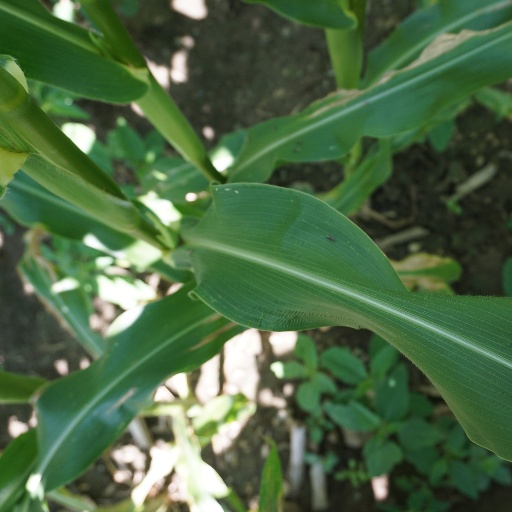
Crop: maize; corn